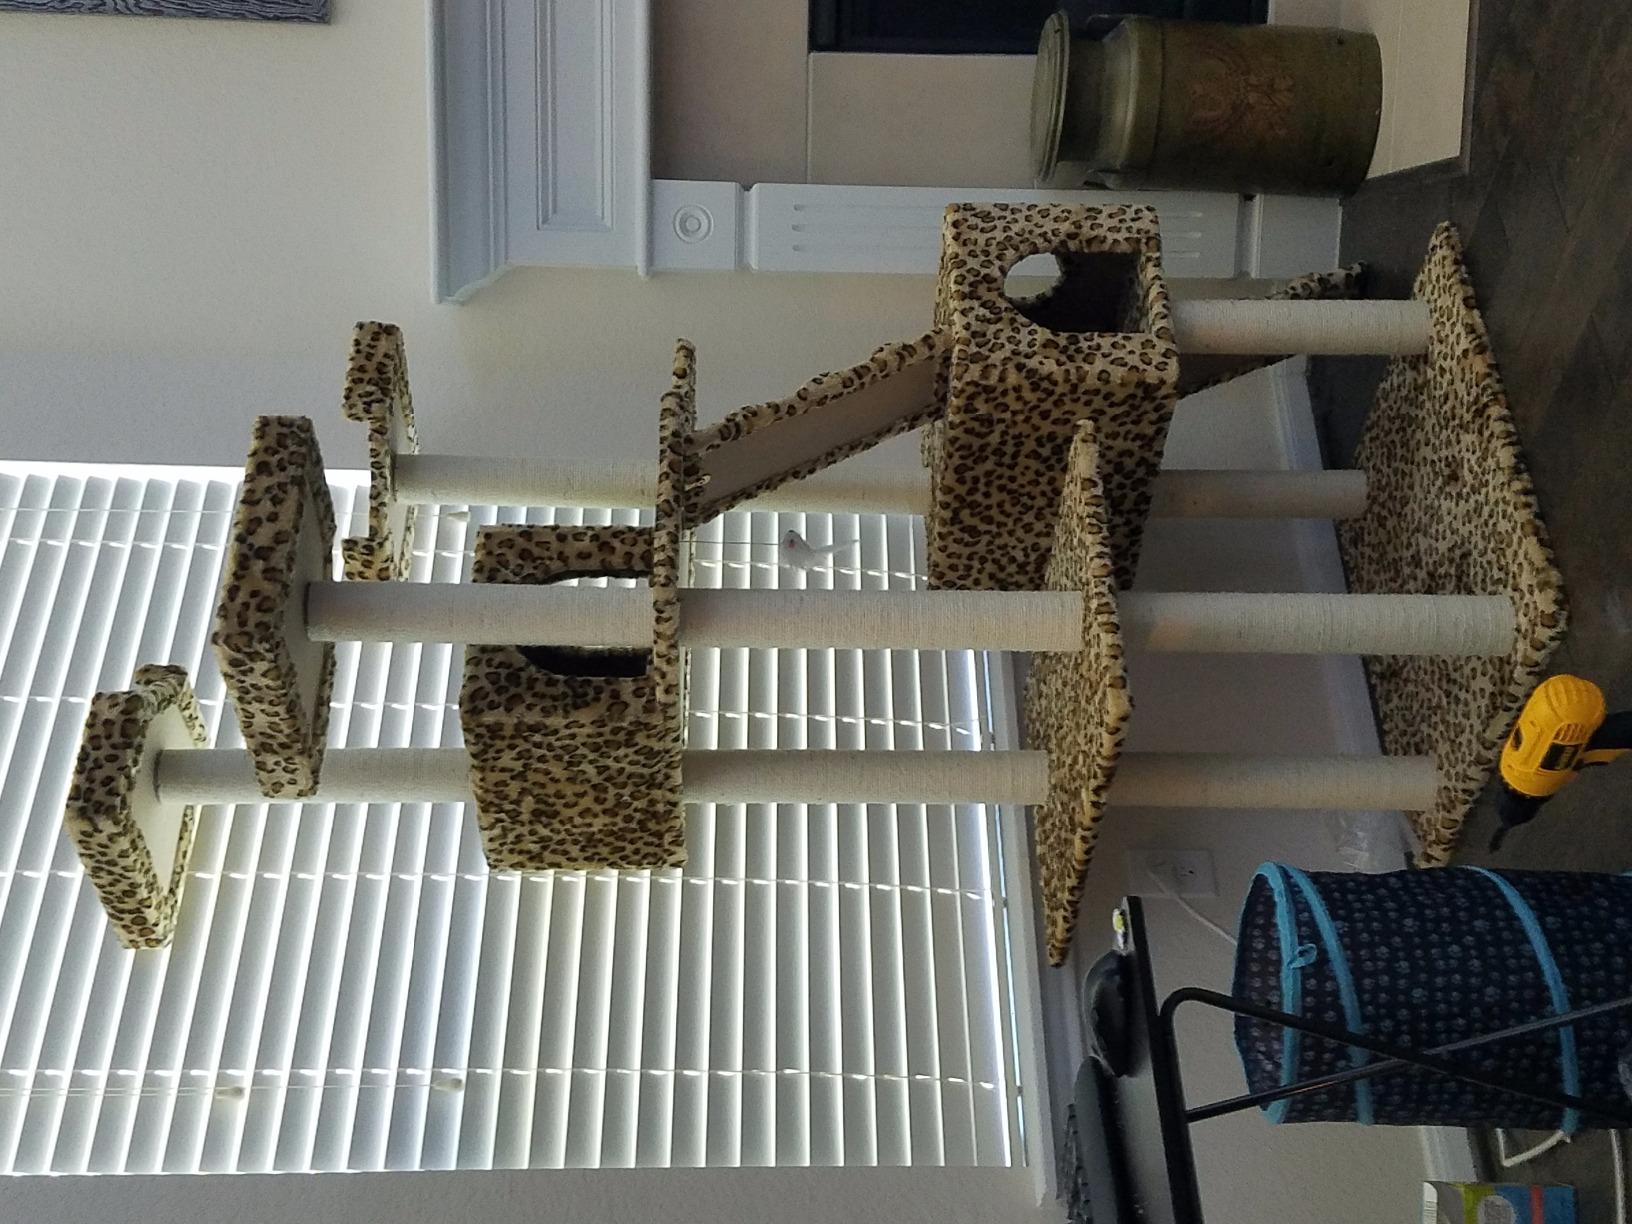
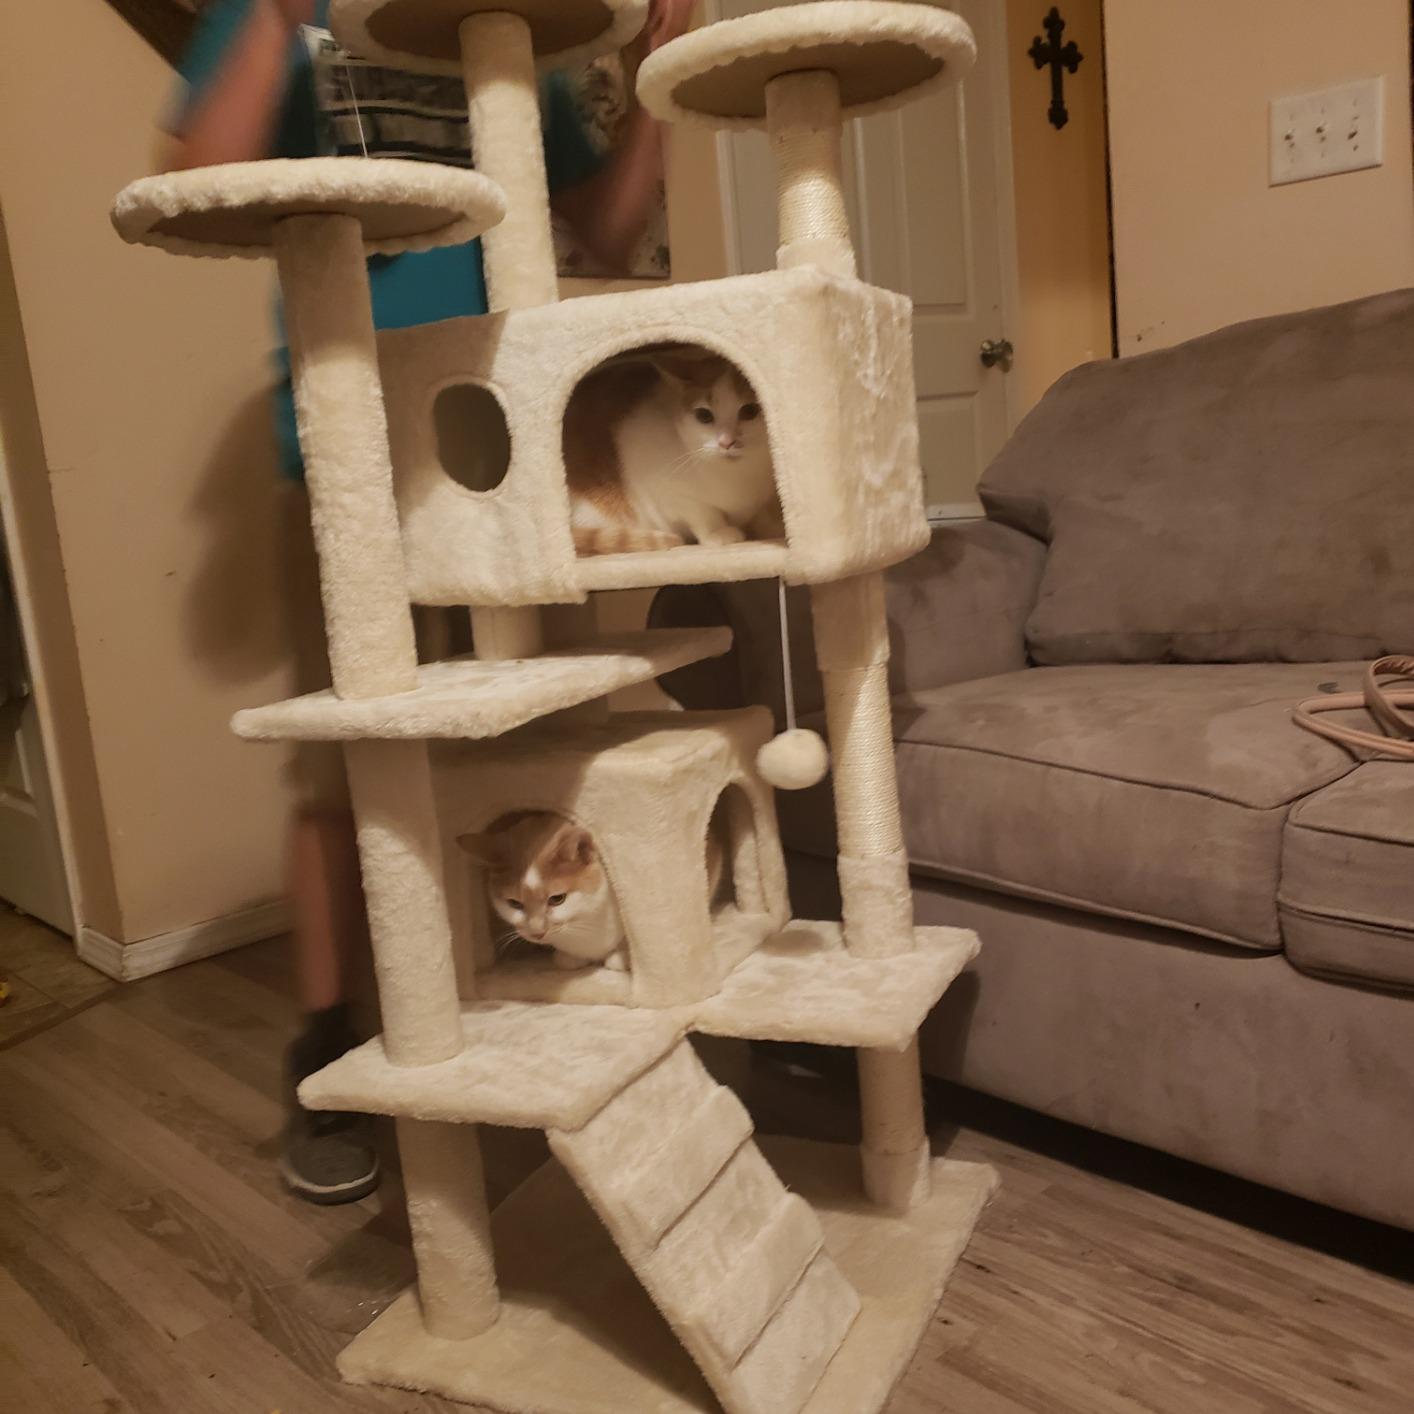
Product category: items_cat tree
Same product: no